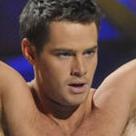
Age: 23